Thieves' Highway

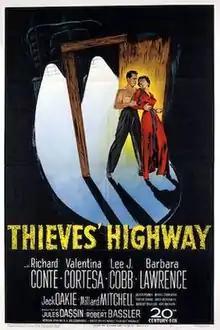
Theatrical release poster

Thieves' Highway is a 1949 American film noir directed by Jules Dassin and starring Richard Conte, Valentina Cortese and Lee J. Cobb. The screenplay was written by A. I. Bezzerides, based on his novel "Thieves' Market". The film was released on DVD as part of the Criterion Collection in 2005.